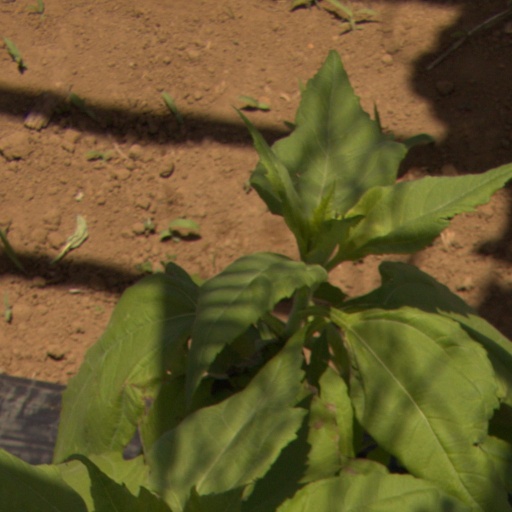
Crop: Jerusalem artichoke